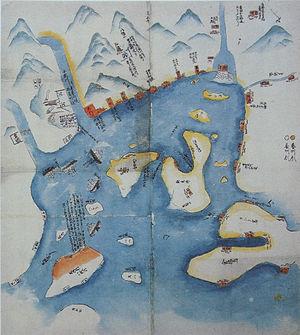
La seconde expédition de Chōshū, aussi appelée Guerre d'été, est une expédition punitive menée par le shogunat Tokugawa contre le domaine de Chōshū. Elle fait suite à la première expédition de Chōshū de 1864.